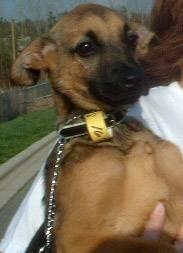
dog